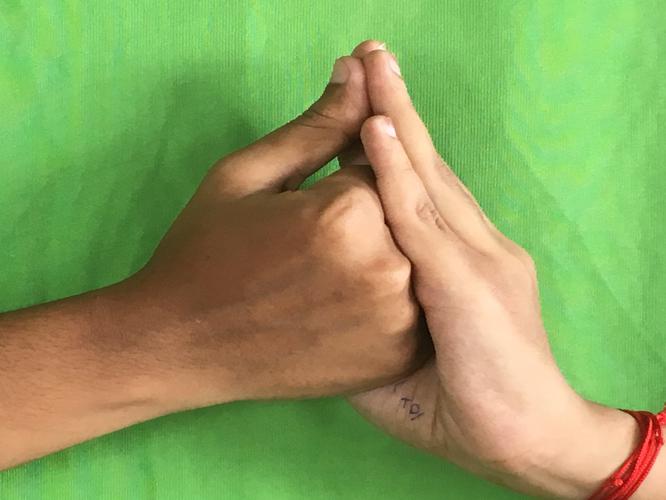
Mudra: Shanka
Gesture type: double_hand